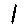
Label: 1